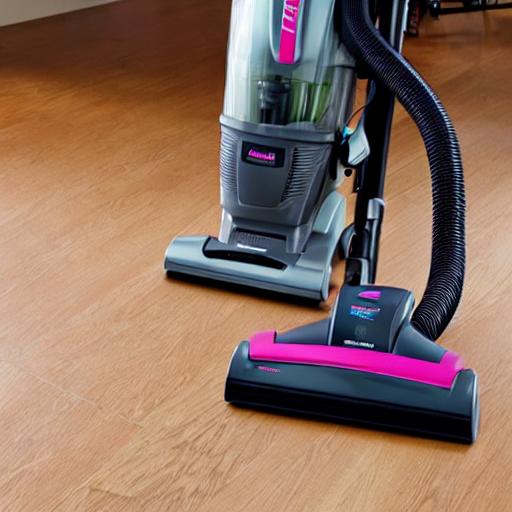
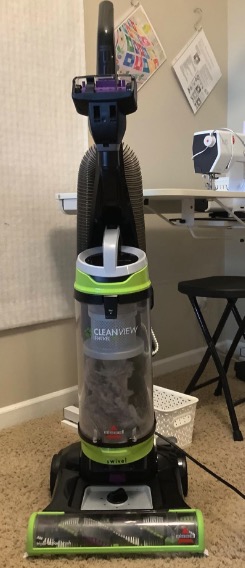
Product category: items_vacuum
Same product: no